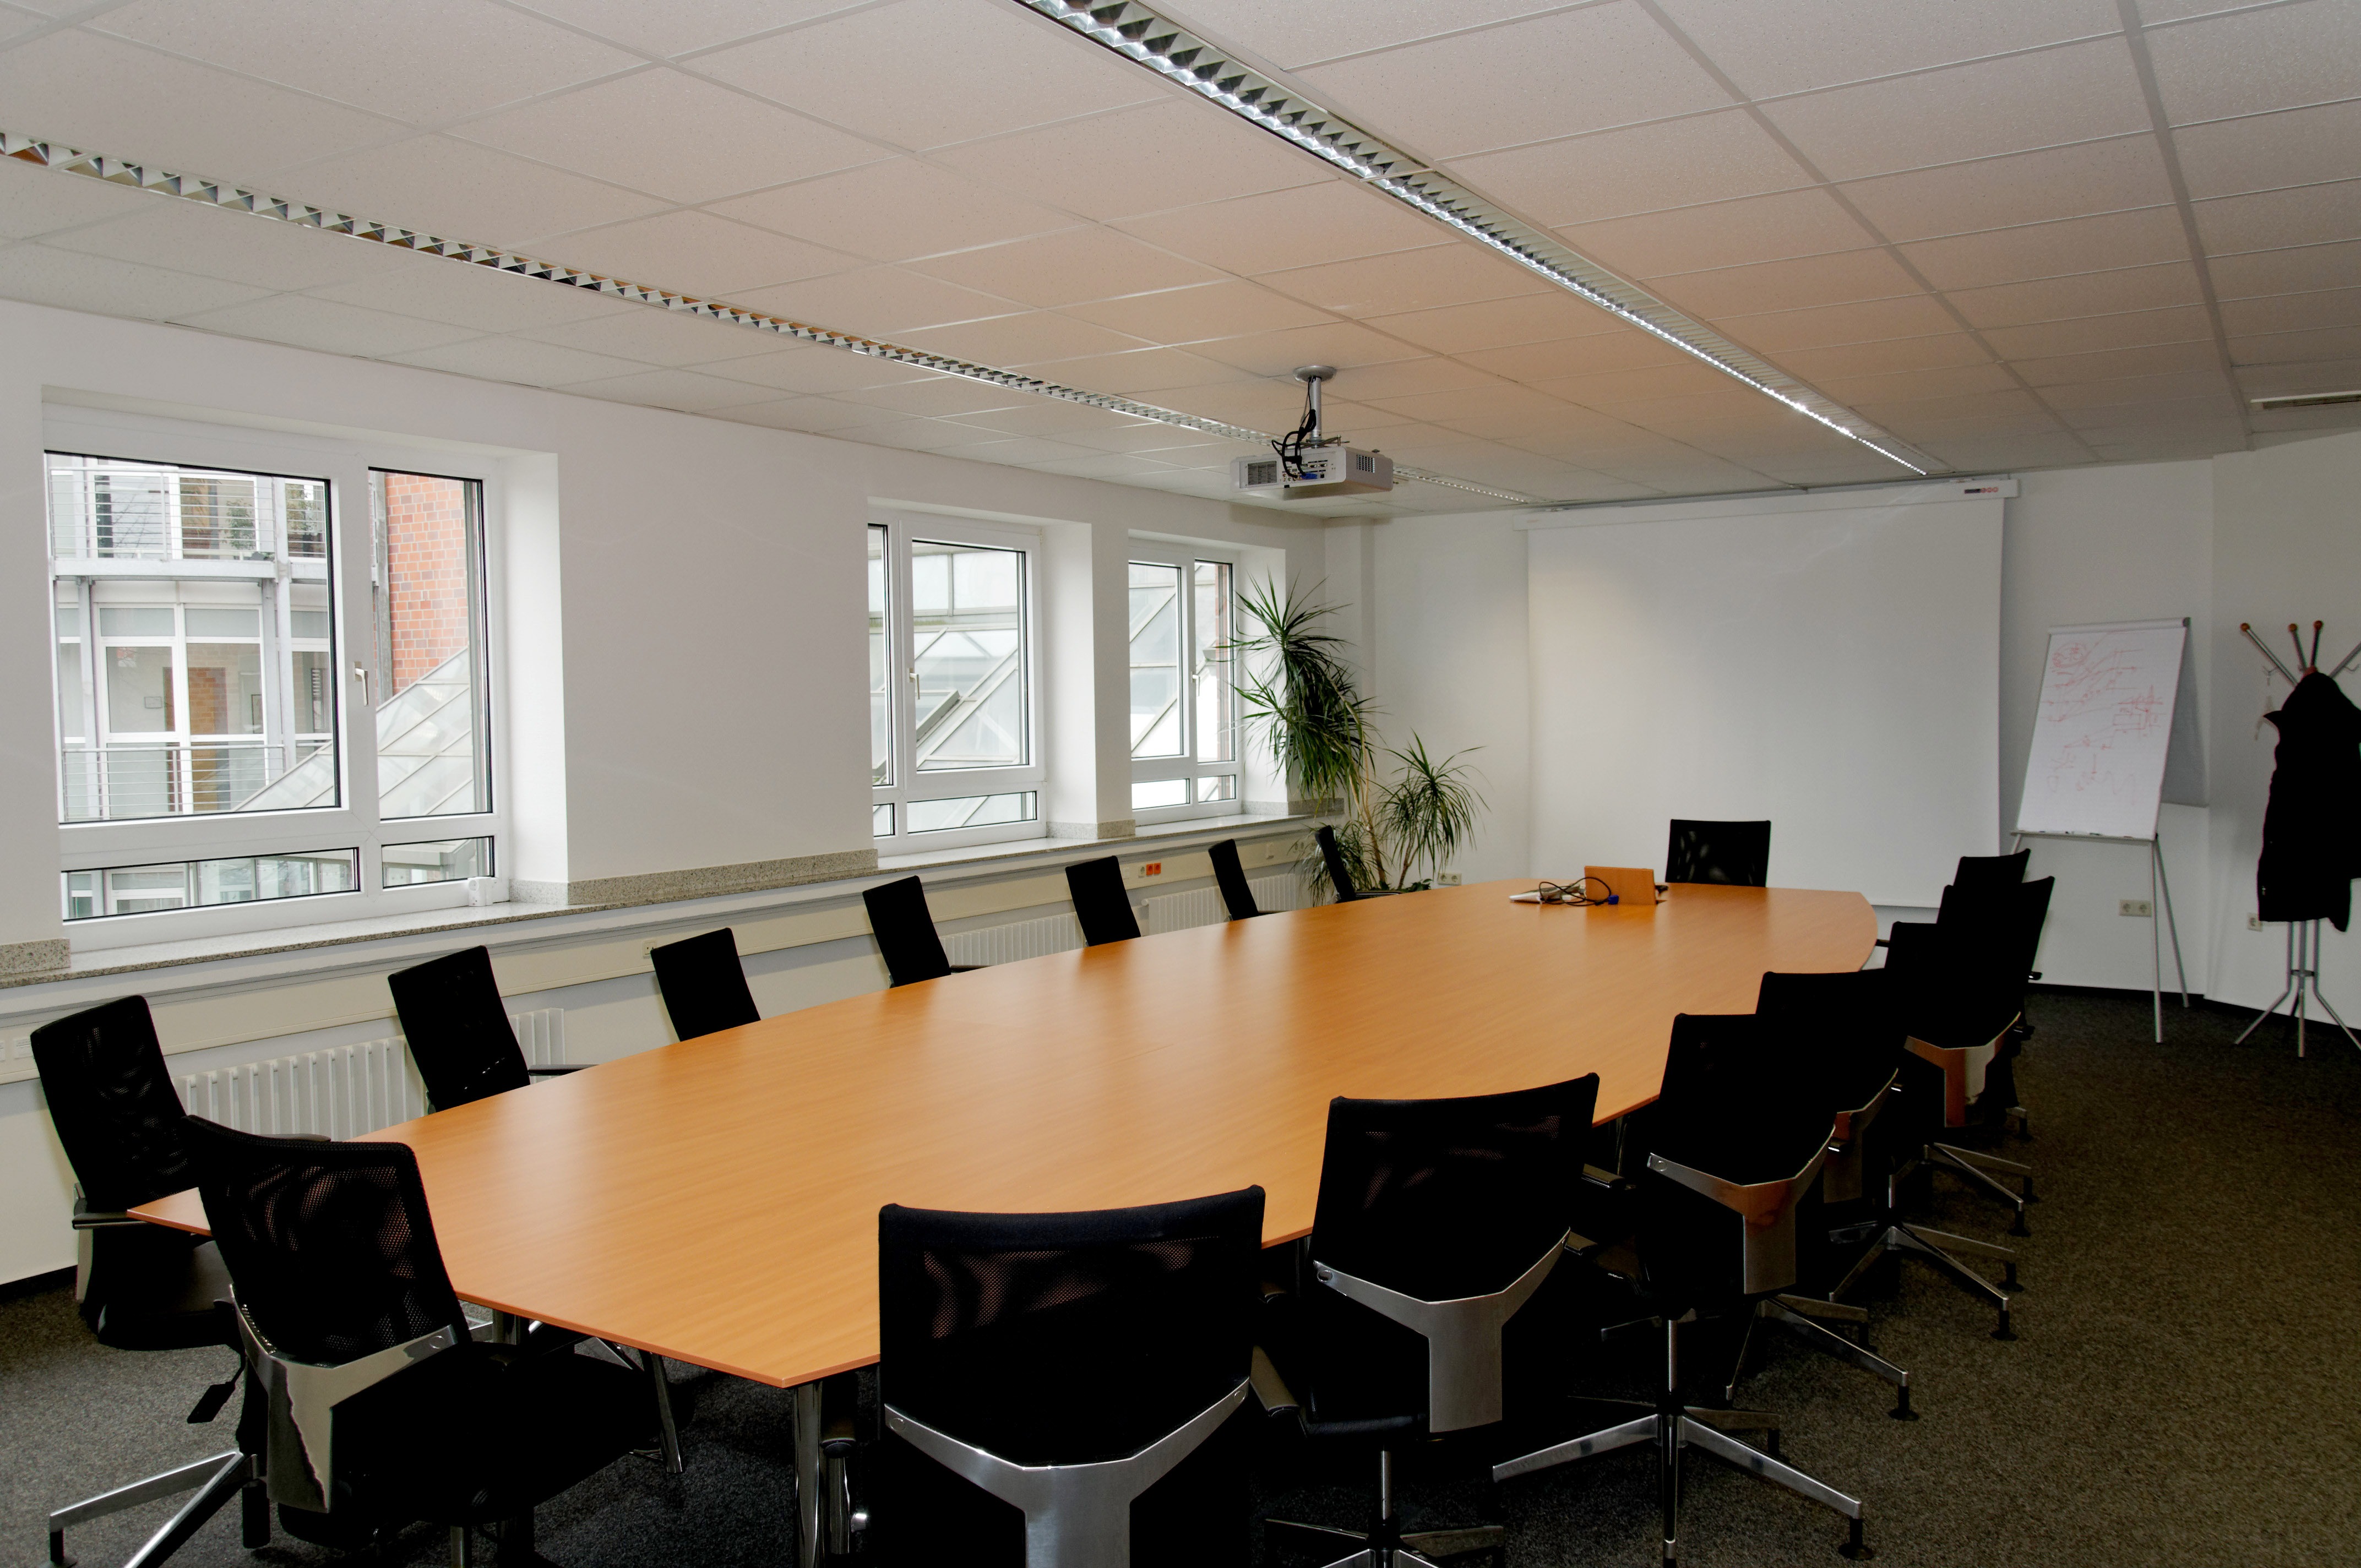
table, auditorium, window, meeting, office, room, conference room, classroom, interior design, chairs, conference, beamer, conference hall